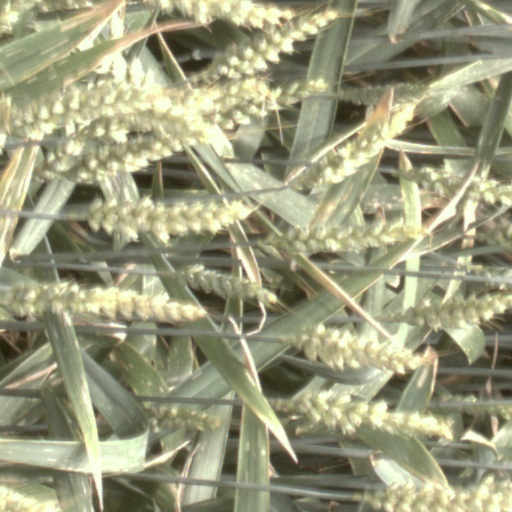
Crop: wheat